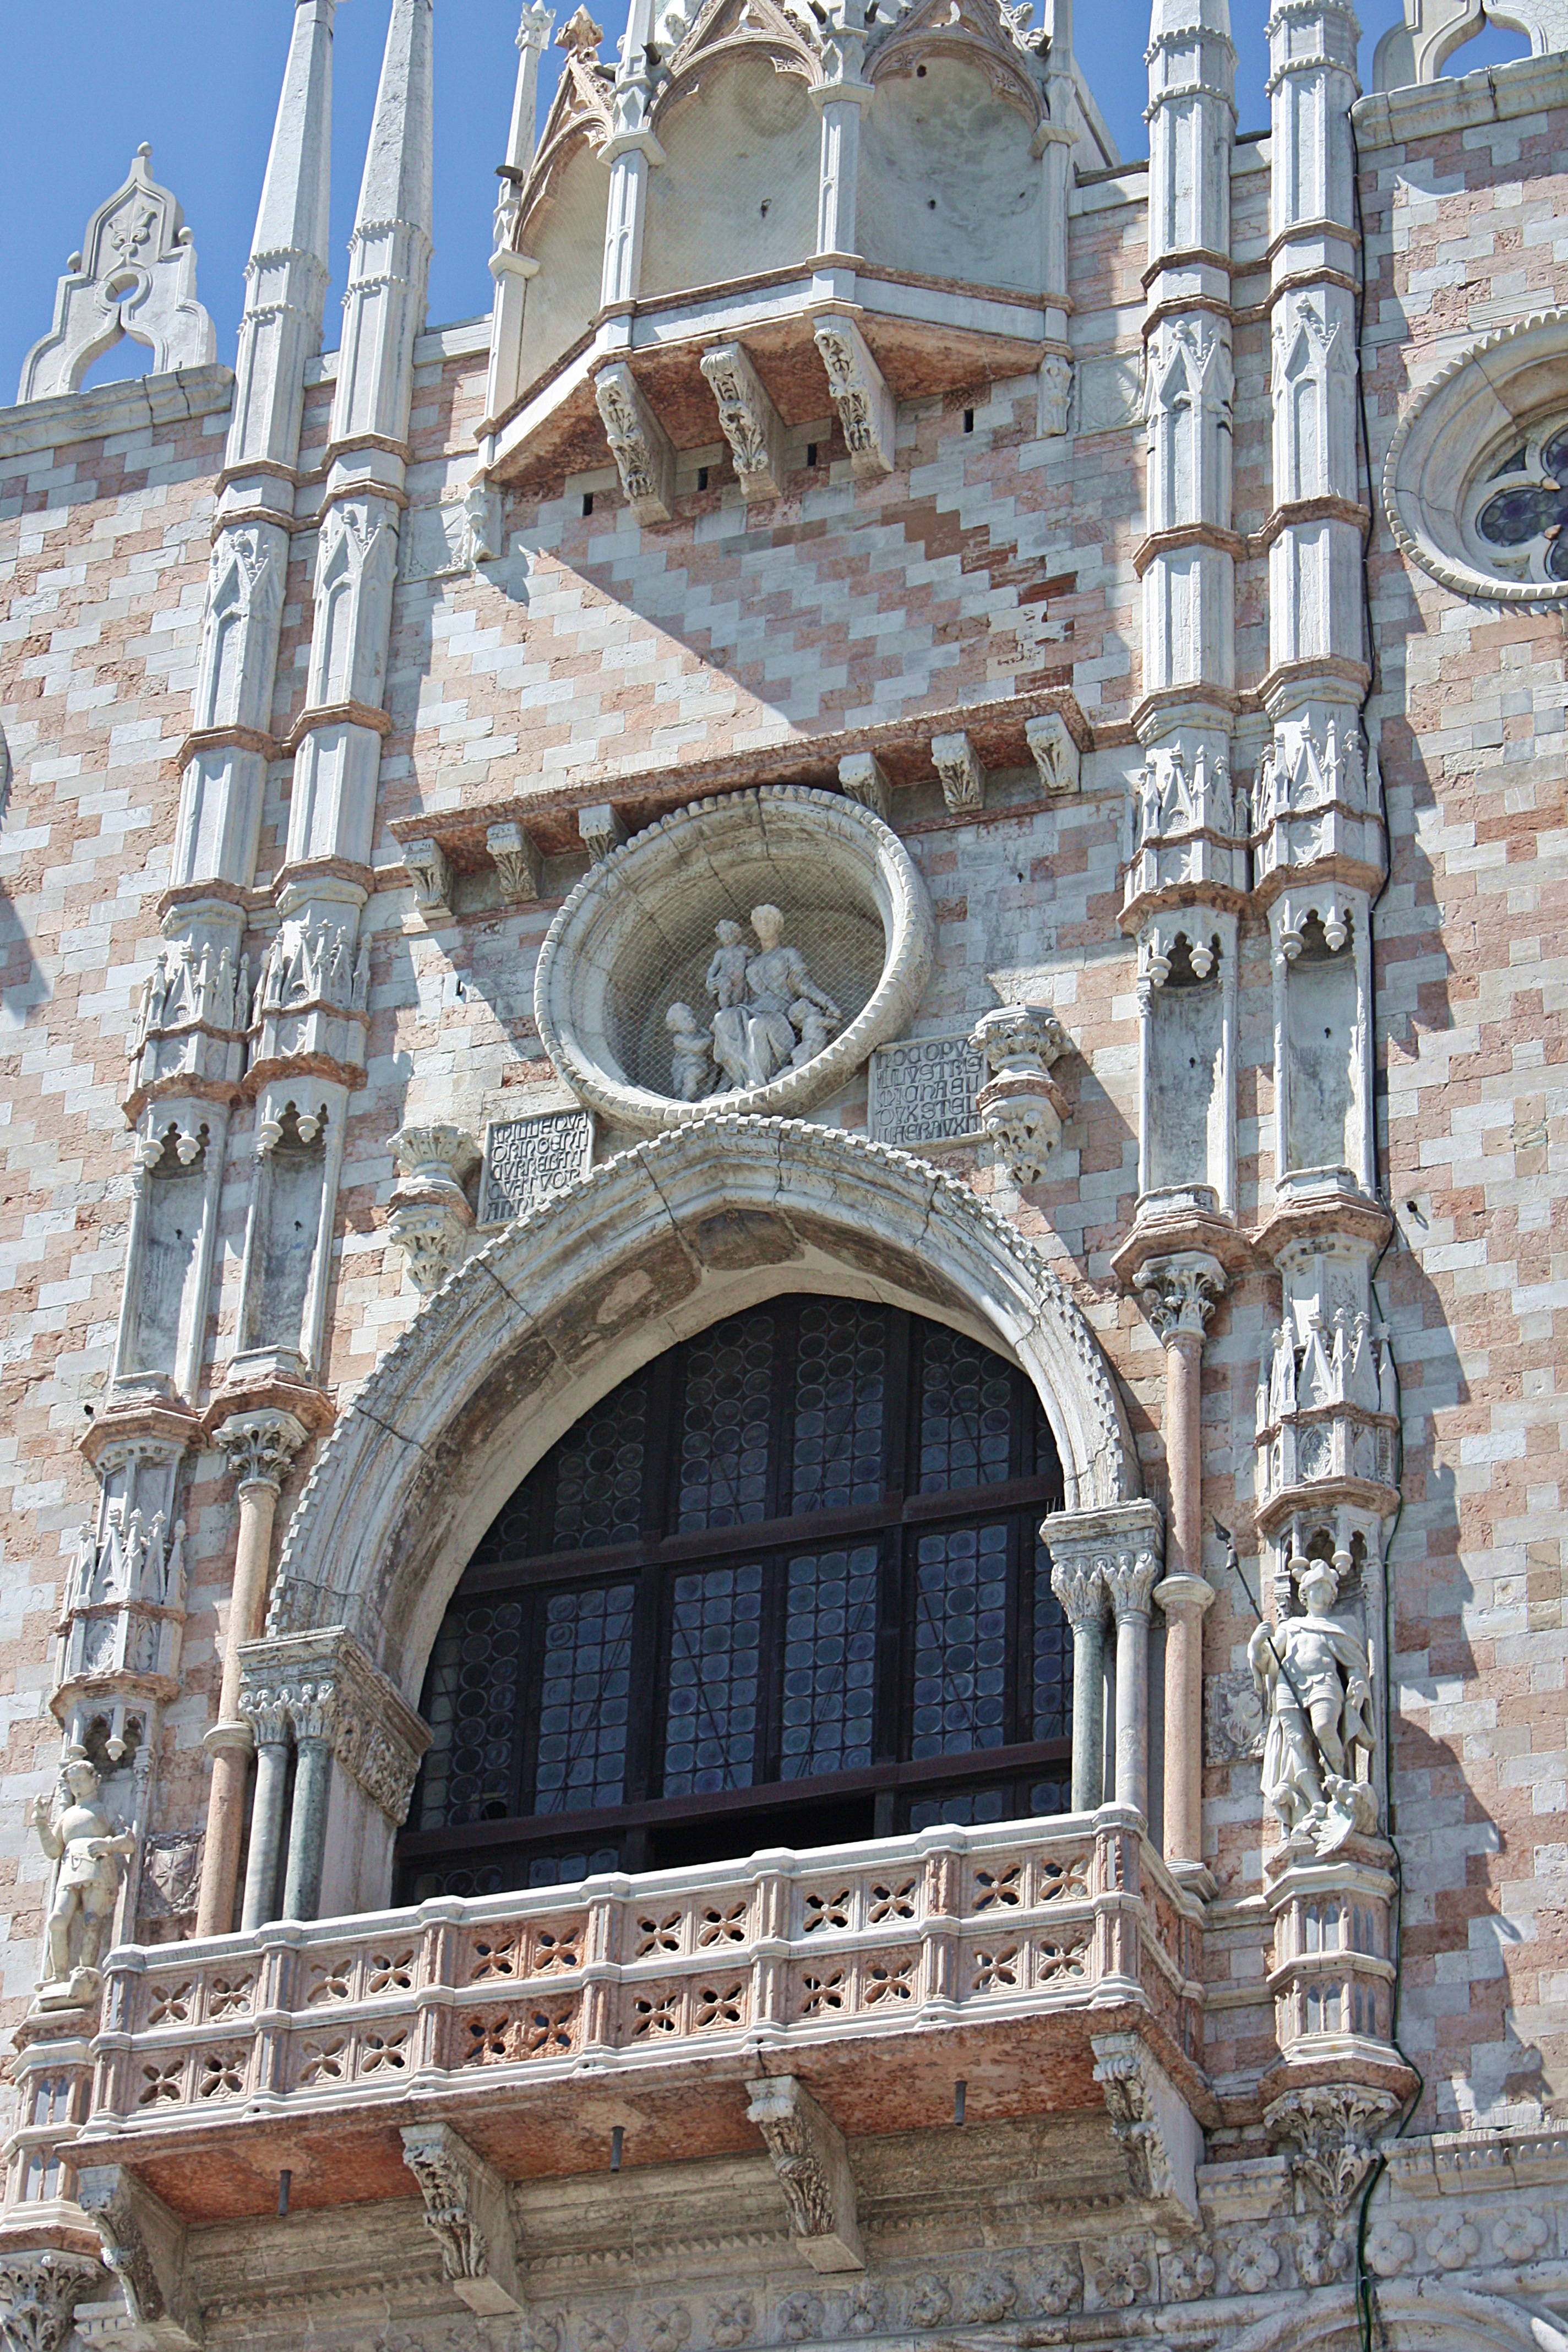
building, landmark, architecture, place of worship, facade, church, cathedral, gothic architecture, arch, monastery, chapel, ancient history, window, bell tower, synagogue, middle ages, tower, history